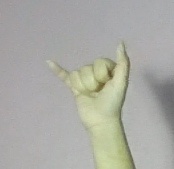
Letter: ya